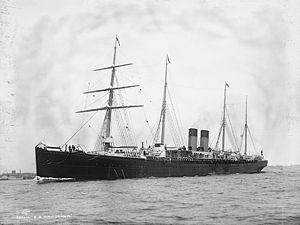
Le Celtic est un paquebot transatlantique construit pour la White Star Line par les chantiers navals Harland & Wolff de Belfast. Dernier navire de la classe Oceanic, il devait à l'origine se nommer Arctic, mais ce nom a été rapidement modifié car il faisait écho à un naufrage meurtrier. Mis en service en 1872, le Celtic sert durant le plus gros de sa carrière sur la ligne de Liverpool à New York.
Le Britannic est un paquebot transatlantique britannique mis en service en 1874 pour la White Star Line. C'est le premier navire de cette compagnie à porter ce nom, les deux suivants ayant été mis en service en 1914 et 1930. Il a pour sister-ship le Germanic.
Le Republic est un paquebot transatlantique britannique de la White Star Line mis en service en 1872. Il est le dernier des quatre navires formant à l'origine la classe Oceanic, avant qu'elle ne soit complétée par deux nouveaux paquebots. Après une traversée inaugurale agitée vers New York, le navire est choisi pour inaugurer le service de la compagnie balbutiante sur la ligne de l'Atlantique Sud. Il est destiné à être le plus luxueux navire sur cette route, mais l'entreprise se révèle d'une rentabilité douteuse et est vite abandonnée par la White Star. Le Republic reprend ensuite son service à destination de l'Amérique du Nord.